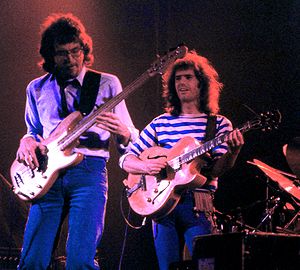
Steve Rodby
Steve Rodby og Pat Metheny
Steve Rodby er en amerikansk bassist.